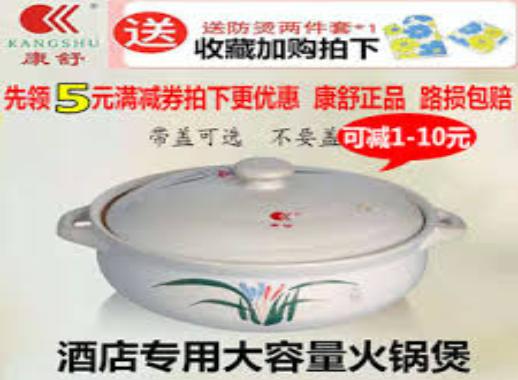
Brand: kangshu
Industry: Others